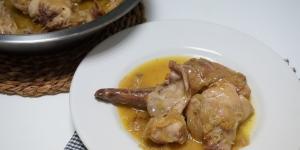
conejo con cebolla